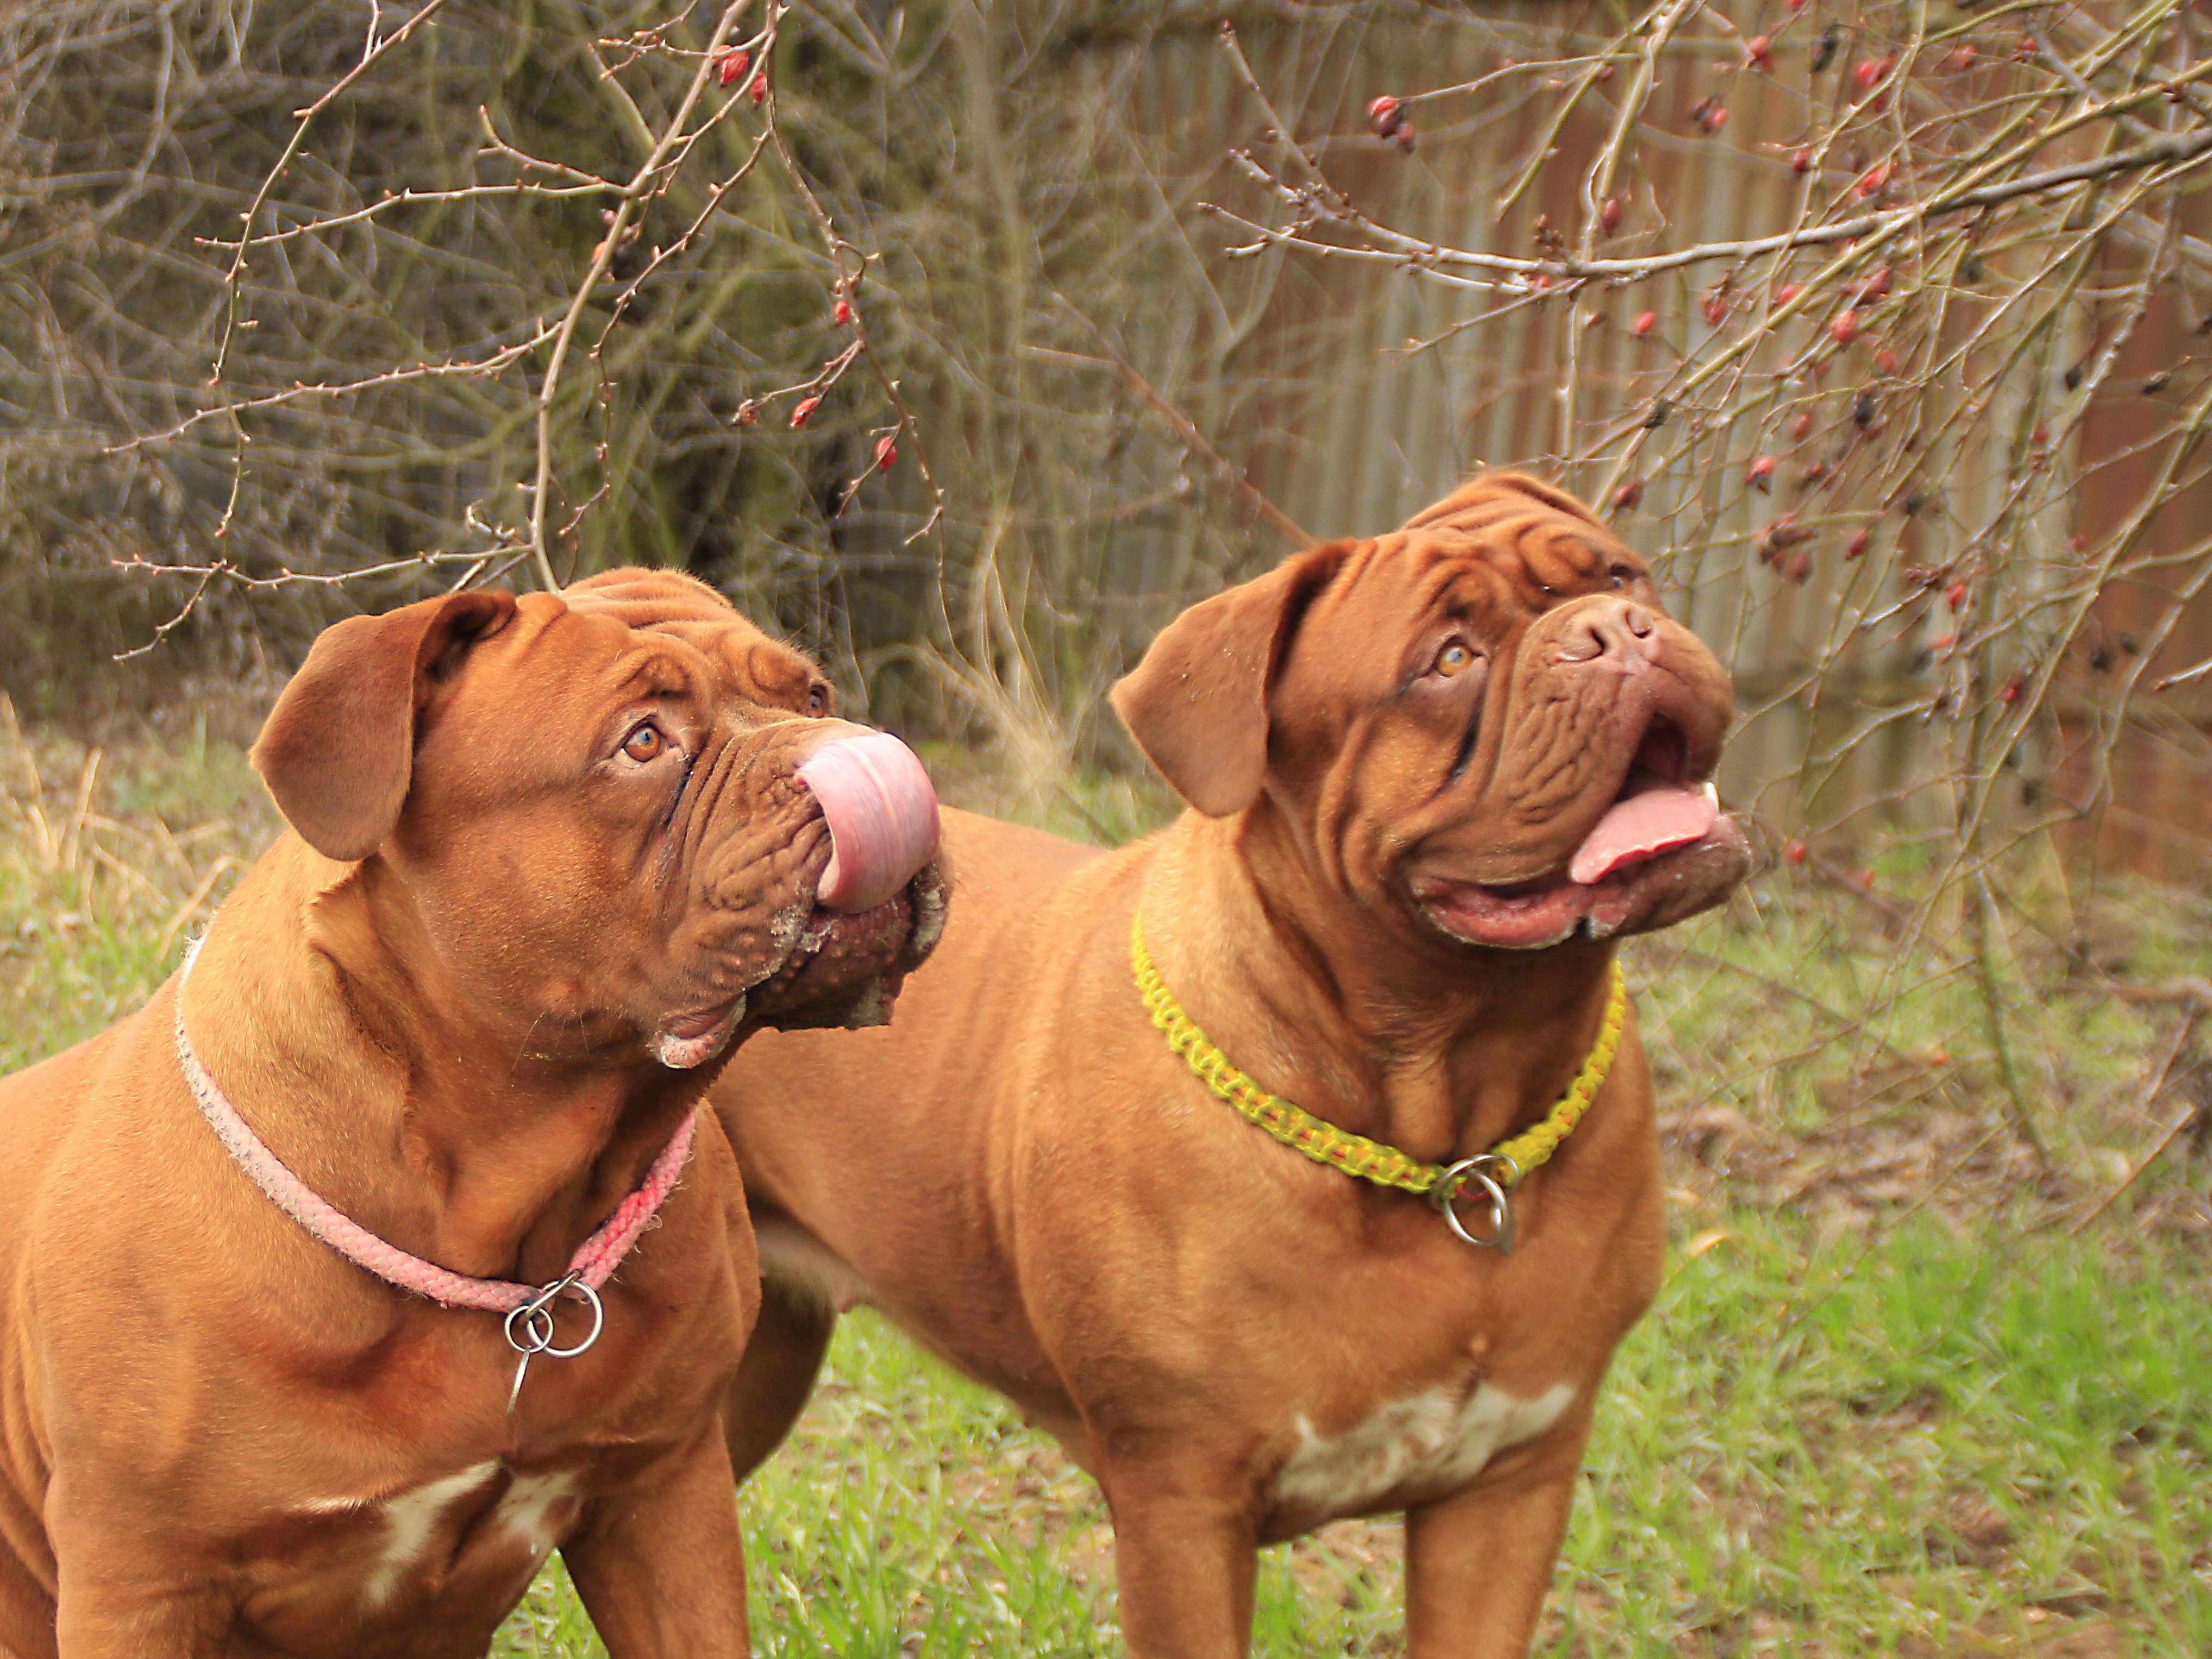
nature, grass, meadow, game, home, puppy, dog, animal, cute, summer, pet, portrait, young, green, brown, mammal, bulldog, thoroughbred, outdoors, de, french, background, head, vertebrate, bordeaux, beautiful, adorable, active, dog breed, breed, guard dog, mastiffs, family tree, mastiff, are you looking for, zertovne, bullmastiff, boerboel, dogue de bordeaux, dog like mammal, carnivoran, tosa